Taverns in North America

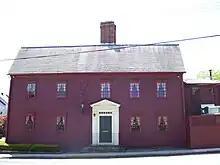
The historic White Horse Tavern in Newport, Rhode Island, in the United States

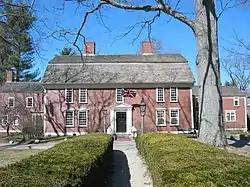
The Wayside Inn in Sudbury, Massachusetts

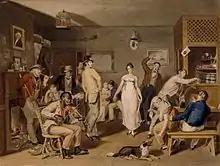
"Barroom Dancing", c. 1820, by John Lewis Krimmel

The oldest tavern is a distinction claimed by numerous establishments. Some establishments clarify their claims with oldest continuously operating tavern, oldest family-owned tavern, oldest drinking establishment, or oldest licensed since there are many ways to distinguish the oldest tavern. The first tavern in Boston, Massachusetts, was a Puritan ordinary, opened on March 4, 1633. That date would have been given under the Julian Calendar, which was in use by England and its colonies at the time.